Salmon

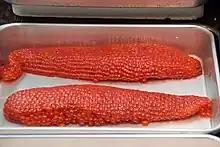
Salmon eggs being sold at Tsukiji fish market in Tokyo, Japan

Another form of salmon production, which is safer but less controllable, is to raise salmon in hatcheries until they are old enough to become independent. They are released into rivers in an attempt to increase the salmon population. This system is referred to as ranching. It was very common in countries such as Sweden, before the Norwegians developed salmon farming, but is seldom done by private companies. As anyone may catch the salmon when they return to spawn, a company is limited in benefiting financially from their investment.